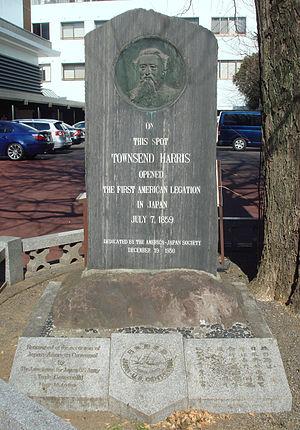
Le Zenpuku-ji, aussi connu sous le nom Azabu-san, est un temple de l'école Jōdo Shinshū situé dans le district d'Azabu de Tokyo au Japon. C'est l'un des plus anciens temples de Tokyo après le Sensō-ji d'Asakusa.
Townsend Harris, 3 octobre 1804 - 25 février 1878, est un marchand de New York qui occupe également des fonctions politiques. Il est ainsi le premier consul général américain au Japon où il participe aux négociations en faveur du Traité Harris signé en 1856 entre les États-Unis et son pays d'accueil. Il a ainsi la réputation d'être le premier diplomate à être parvenu à ouvrir le Japon à une culture et à un commerce étrangers. Il est aujourd'hui encore une figure emblématique au Japon.